Maurice De Waele

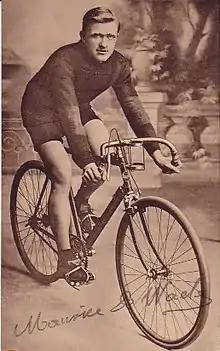
Maurice De Waele publicity picture (before 1932)

De Waele was sponsored by the French bicycle company, Alcyon, whose ability to employ many of the leading riders gave it a dominant place in the sport. Clashes between Alcyon and Desgrange were frequent and came to a head when De Waele won the Tour with the illegal help of other Alcyon riders even though he was ill.